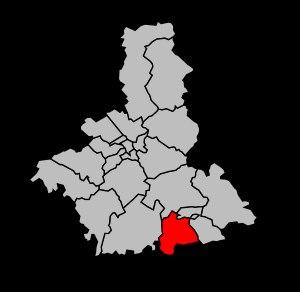
Le canton des Riceys est une division administrative française située dans le département de l'Aube et la région Grand Est.